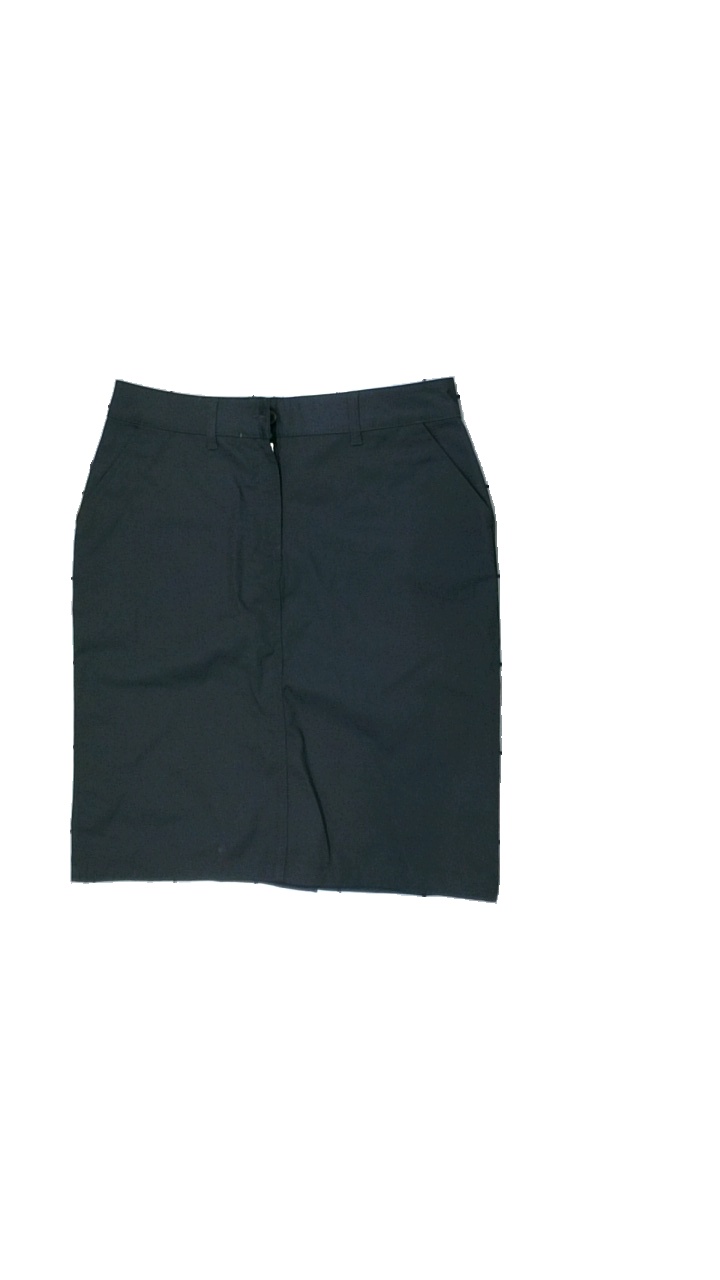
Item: Skirt (Ladies)
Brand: Simon Jersey
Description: grå kjol
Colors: Grey
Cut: Tight
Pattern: Logo print
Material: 59% polyester 41% bomull
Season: All
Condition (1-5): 5
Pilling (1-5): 5
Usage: Reuse
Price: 100-150